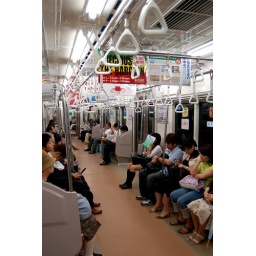
The Underground in Yokohama. That girl with the book hid from me when I got my camera out.